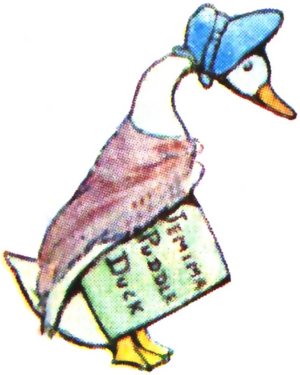
Le Conte de Sophie Canétang est un livre pour enfant écrit et illustré par Beatrix Potter. Sa première version fut publiée par Frederick Warne & Co en juillet 1908. Beatrix Potter écrit le livre à Hill Top, une ferme située dans le Lake District qu'elle a achetée en 1905. À la suite de cette acquisition, ses œuvres confirment leur ancrage campagnard et sa connaissance des mœurs de ses personnages animaliers.
Cet article présente une liste de canards de fiction.